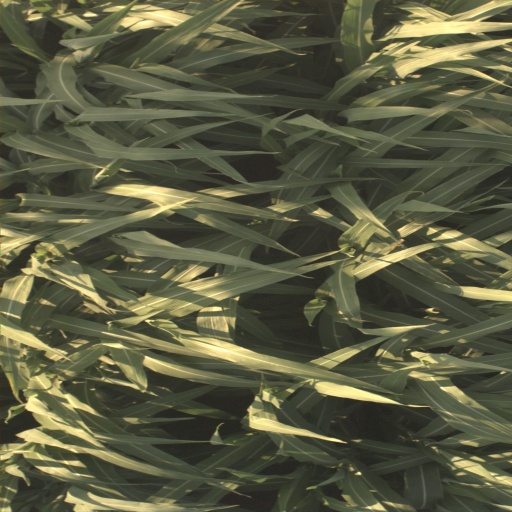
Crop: sorghum